2013 Macau Grand Prix

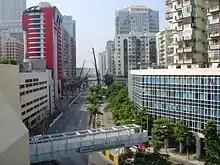
The Guia Circuit, where the race was held.

Seven drivers who mainly competed in other series outside of Formula Three in 2013 became eligible for the Macau race: GP3 Series title contender Daniil Kvyat could not attend as he was at the testing for Toro Rosso and António Félix da Costa, the defending winner of the event, replaced him. Eurocup Formula Renault 2.0 race winner Esteban Ocon and GP3 Series victor Carlos Sainz Jr. were announced among the lineup of drivers – Ocon to wait until his main series campaign had concluded before sealing his eligibility; Félix da Costa, Ocon and Sainz sealed their eligibility by competing in the MotorSport Vision Formula Three Cup, a second-tier Formula Three series in the United Kingdom, in its season-ending round at Snetterton. Three-time 2013 GP2 Series race winner Stefano Coletti and Kevin Korjus of the GP3 Series raced in the season-closing European Formula Three round at the Hockenheimring to prepare for Macau. The two other drivers who qualified for Macau were Formula Renault 3.5 Series racer Jazeman Jaafar who won two races at the Brands Hatch round of the British championship and Super GT competitor Yuhi Sekiguchi whose entry to the Masters of Formula 3 race allowed for his participation.